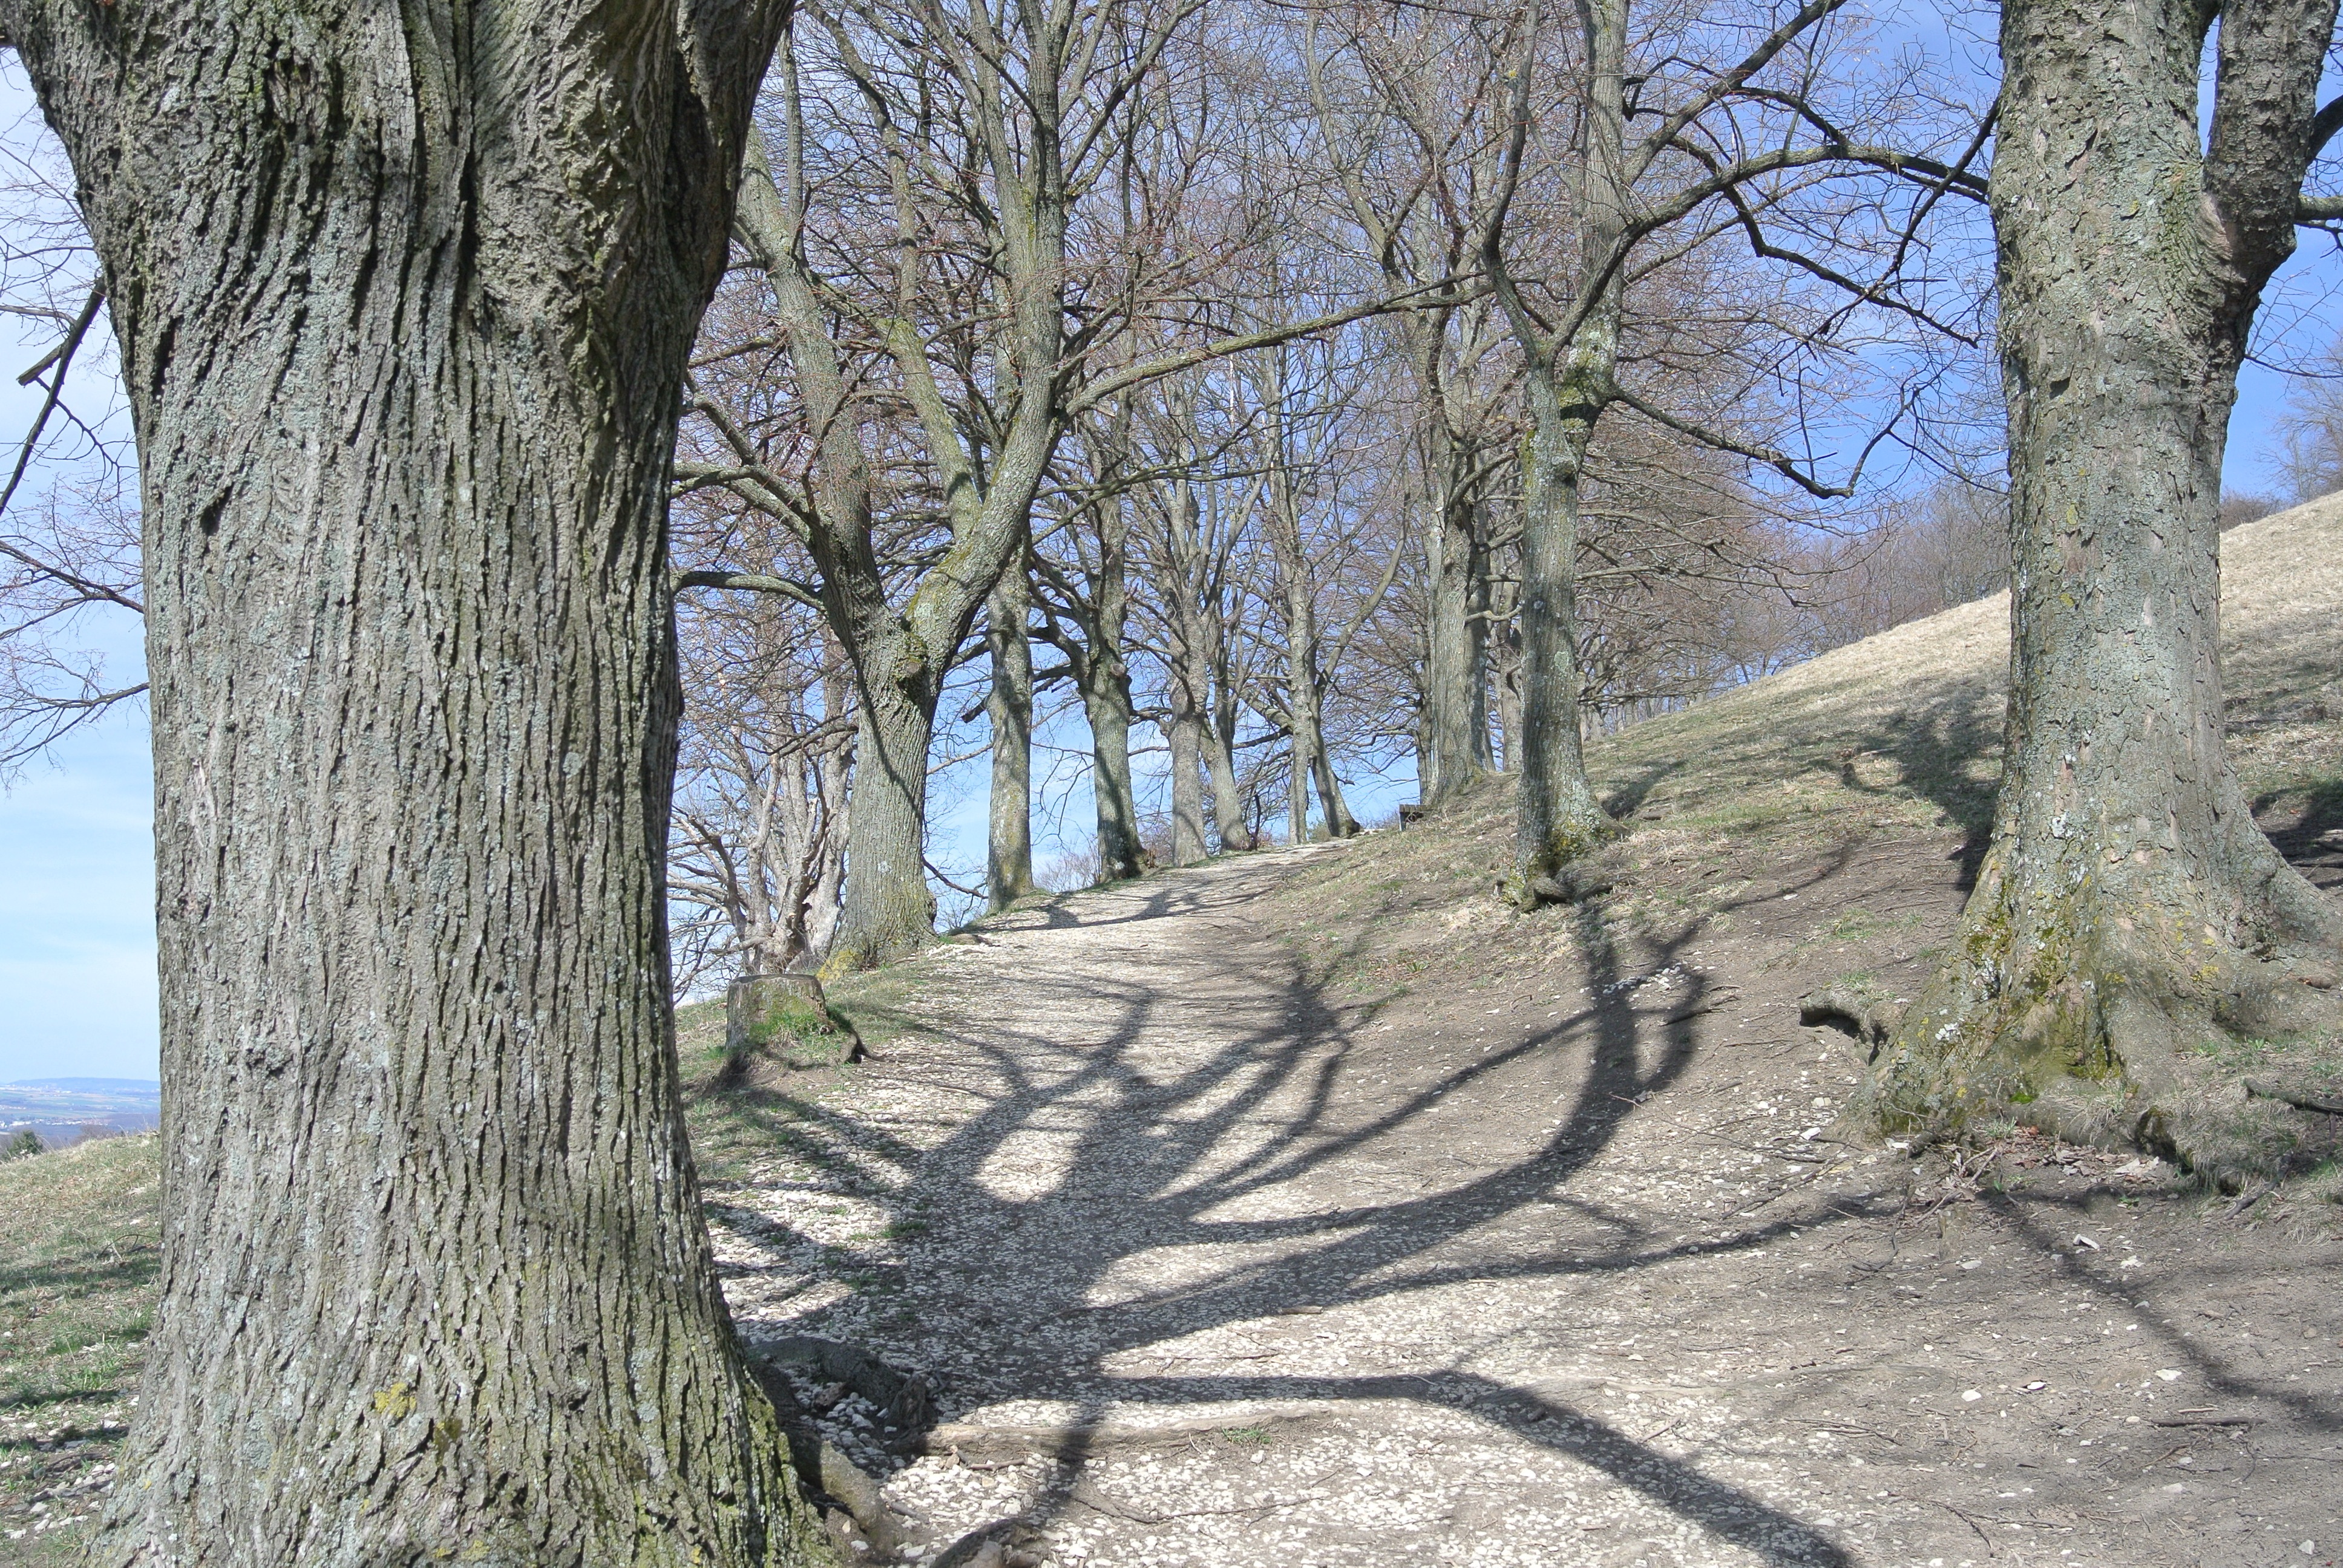
landscape, tree, nature, forest, branch, snow, winter, plant, wood, trail, leaf, trunk, green, autumn, park, season, fern, trees, woodland, away, woody plant